Rolls-Royce Griffon

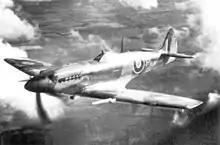
The first Griffon-powered Spitfire IV, "DP845"

According to Arthur Rubbra's memoirs, a de-rated version of the "R" engine, known by the name "Griffon" at that time, was tested in 1933. This engine, "R11", which was never flown, was used for "Moderately Supercharged Buzzard development" (which was not proceeded with until much later), and bore no direct relationship to the volume-produced Griffon of the 1940s.